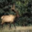
Label: deer